Harold Raley

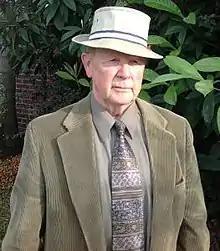
Harold Raley

Harold Cecil Raley (November 23, 1934 – August 21, 2024) was an American Hispanist, philosopher and writer. During his life he was a university professor, though he was best known as a scholar and translator of the work of Julián Marías.